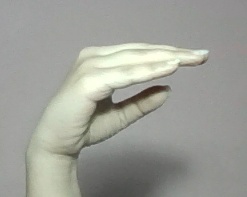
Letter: jeem